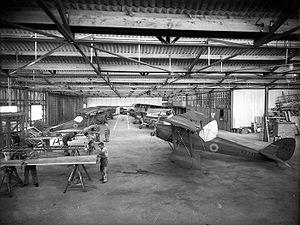
de Havilland Aircraft Company est un constructeur aéronautique britannique fondé en 1920 par Geoffrey de Havilland.